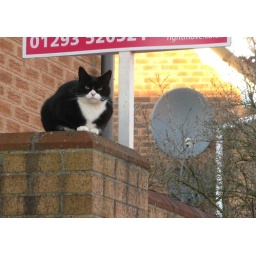
... often seen sitting here on the corner of our road in Maidenbower